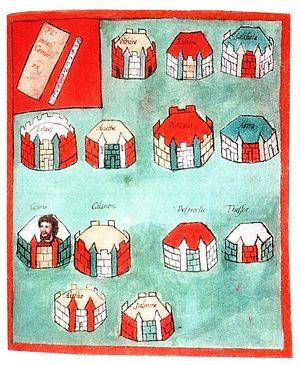
Vadomar était de 360 à 361 roi alaman du peuple brisgauvien. Il était le frère de Gundomad et le père de Vithicab.